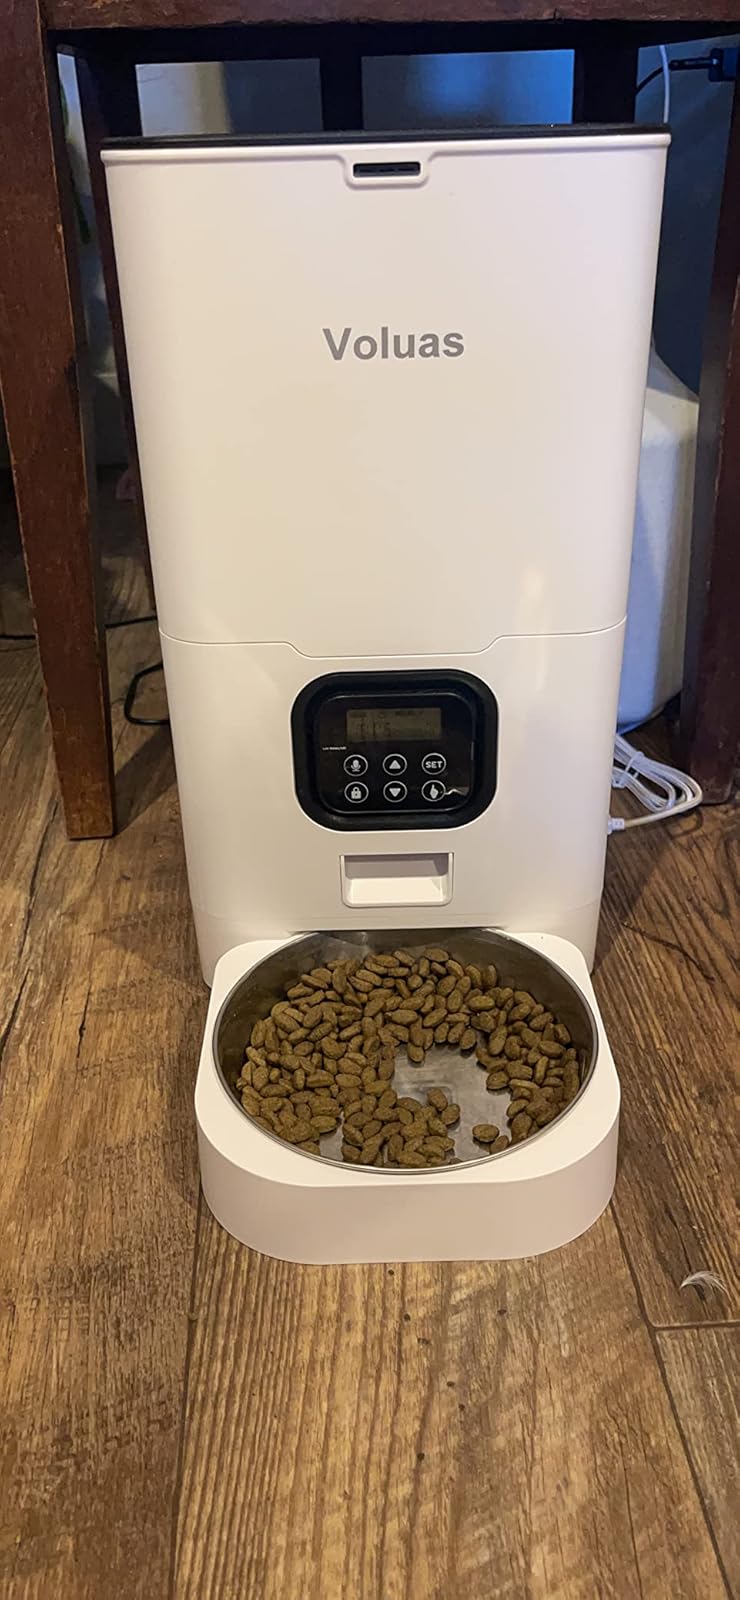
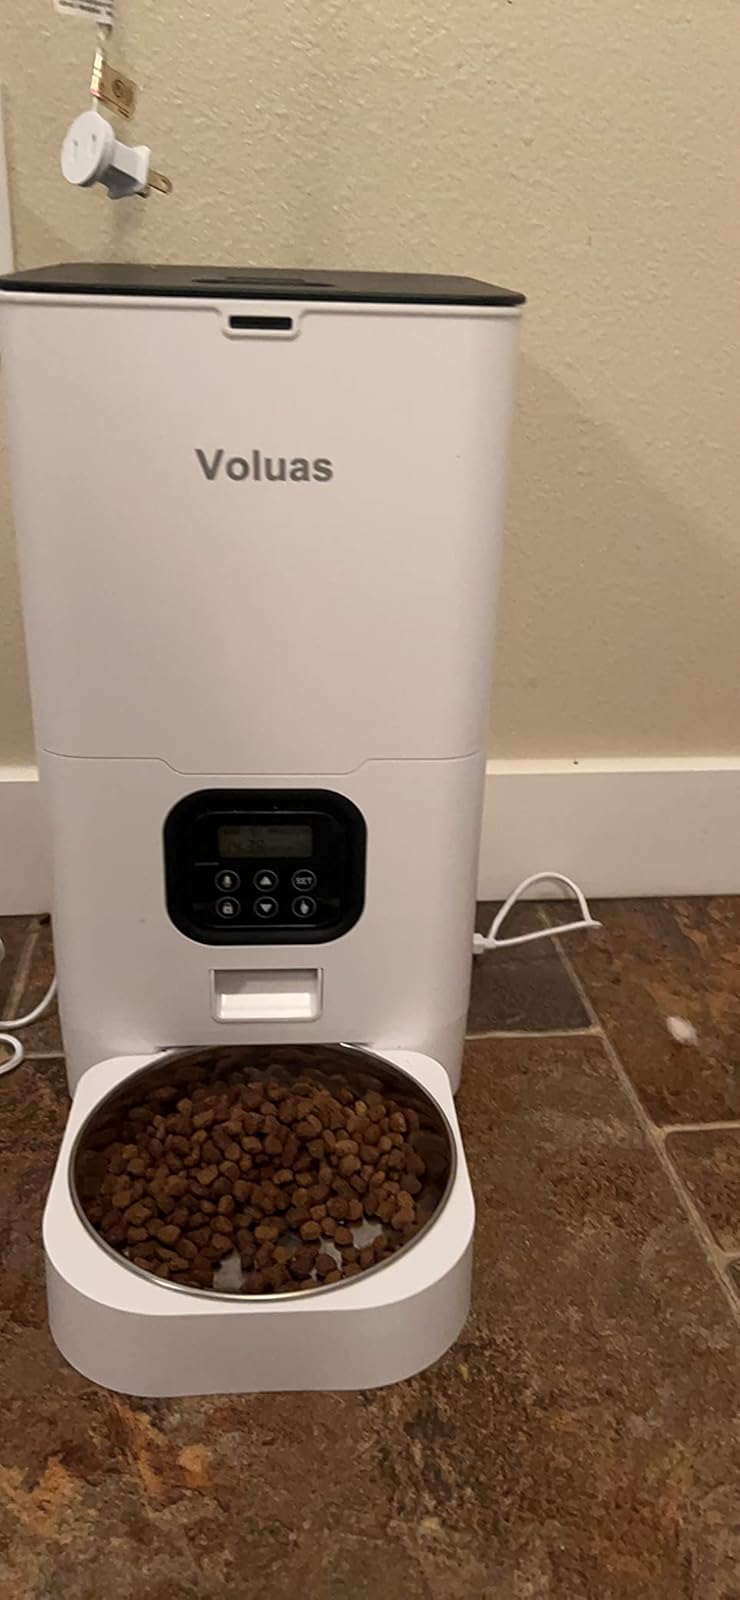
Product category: items_feeder
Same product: yes